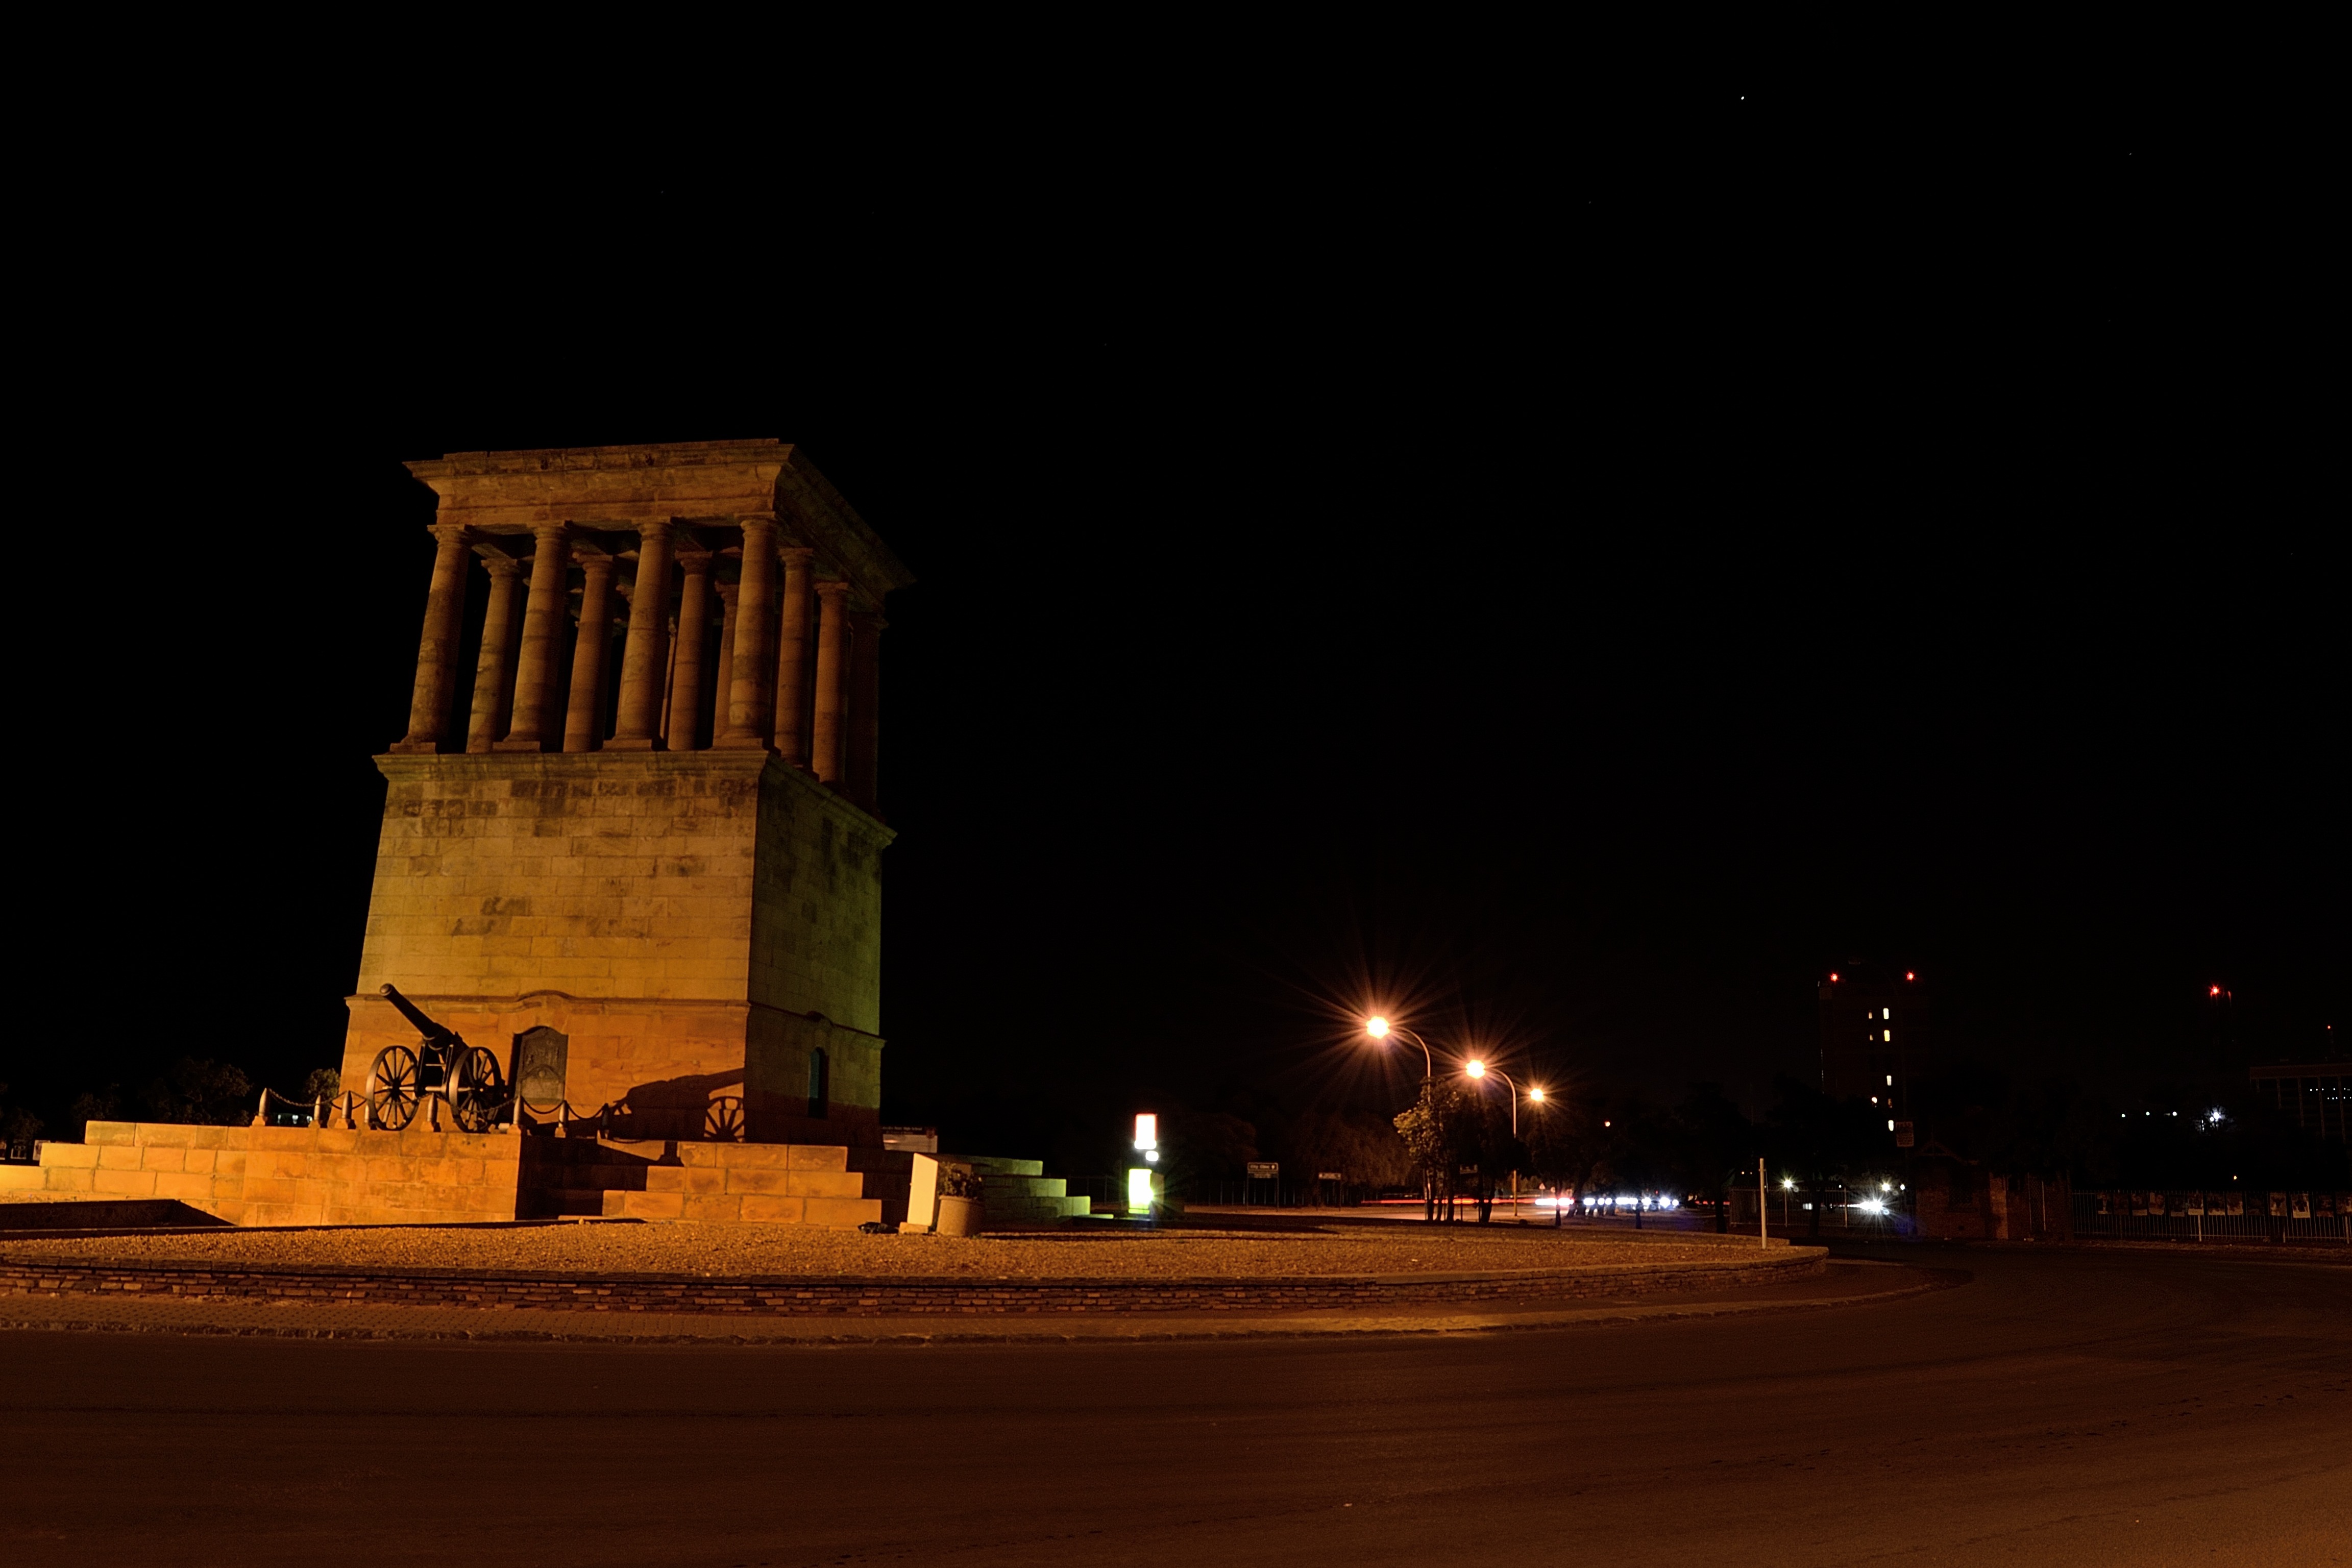
light, structure, night, tourist, dusk, evening, canon, landmark, darkness, historic, lighting, cannon, heritage, kimberley, night shot